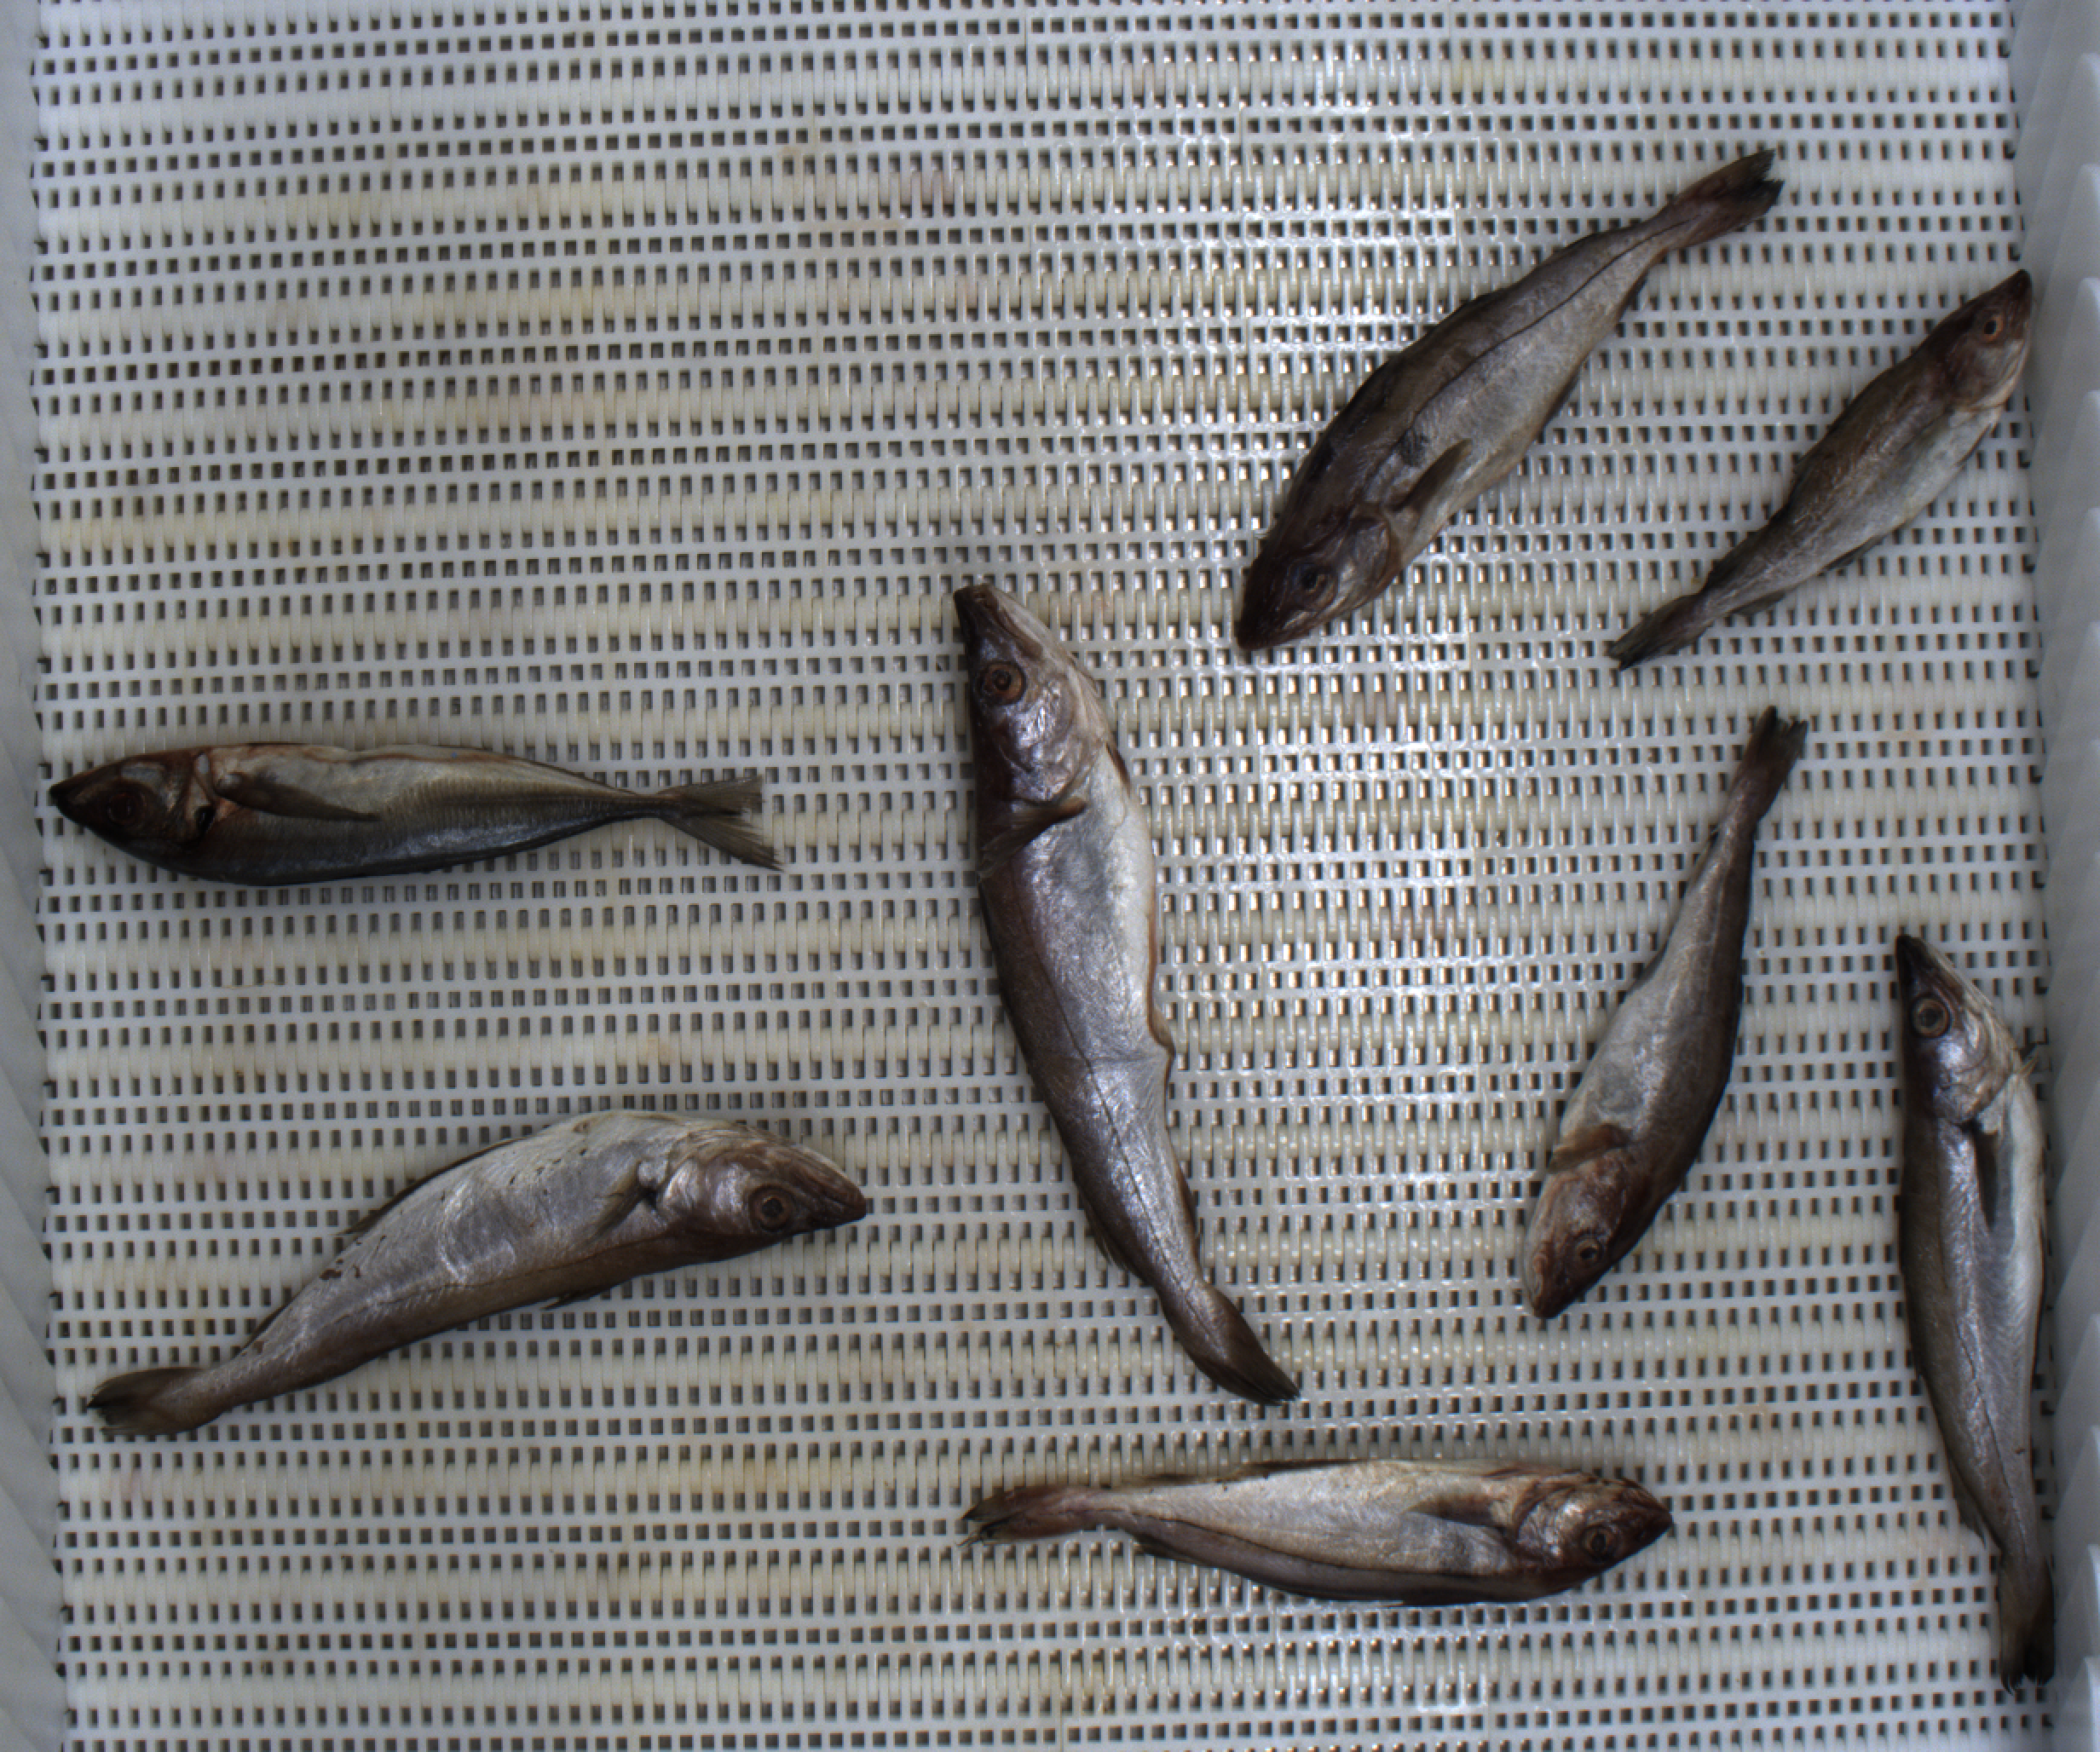
Total fish: 8
Cod: 2
Haddock: 2
Whiting: 3
Hake: 0
Horse mackerel: 1
Saithe: 0
Other: 0